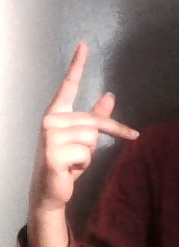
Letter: dha